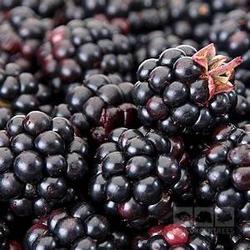
Label: Blackberry